List of Major League Baseball mascots

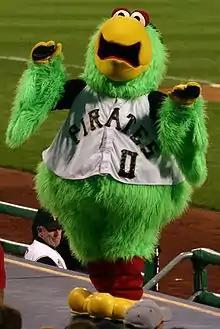
Pirate Parrot in 2006

The Pirate Parrot is the mascot of the Pittsburgh Pirates, debuting in 1979. He is a large green parrot who wears a Pirates jersey and cap. The character of a parrot was derived from the classic story "Treasure Island" by Robert Louis Stevenson, most notably the one owned by Long John Silver named "Captain Flint". He is often seen dancing on the dugouts and shooting hot-dogs from a cannon, during team home wins he can be seen celebrating waving a Jolly Roger flag.